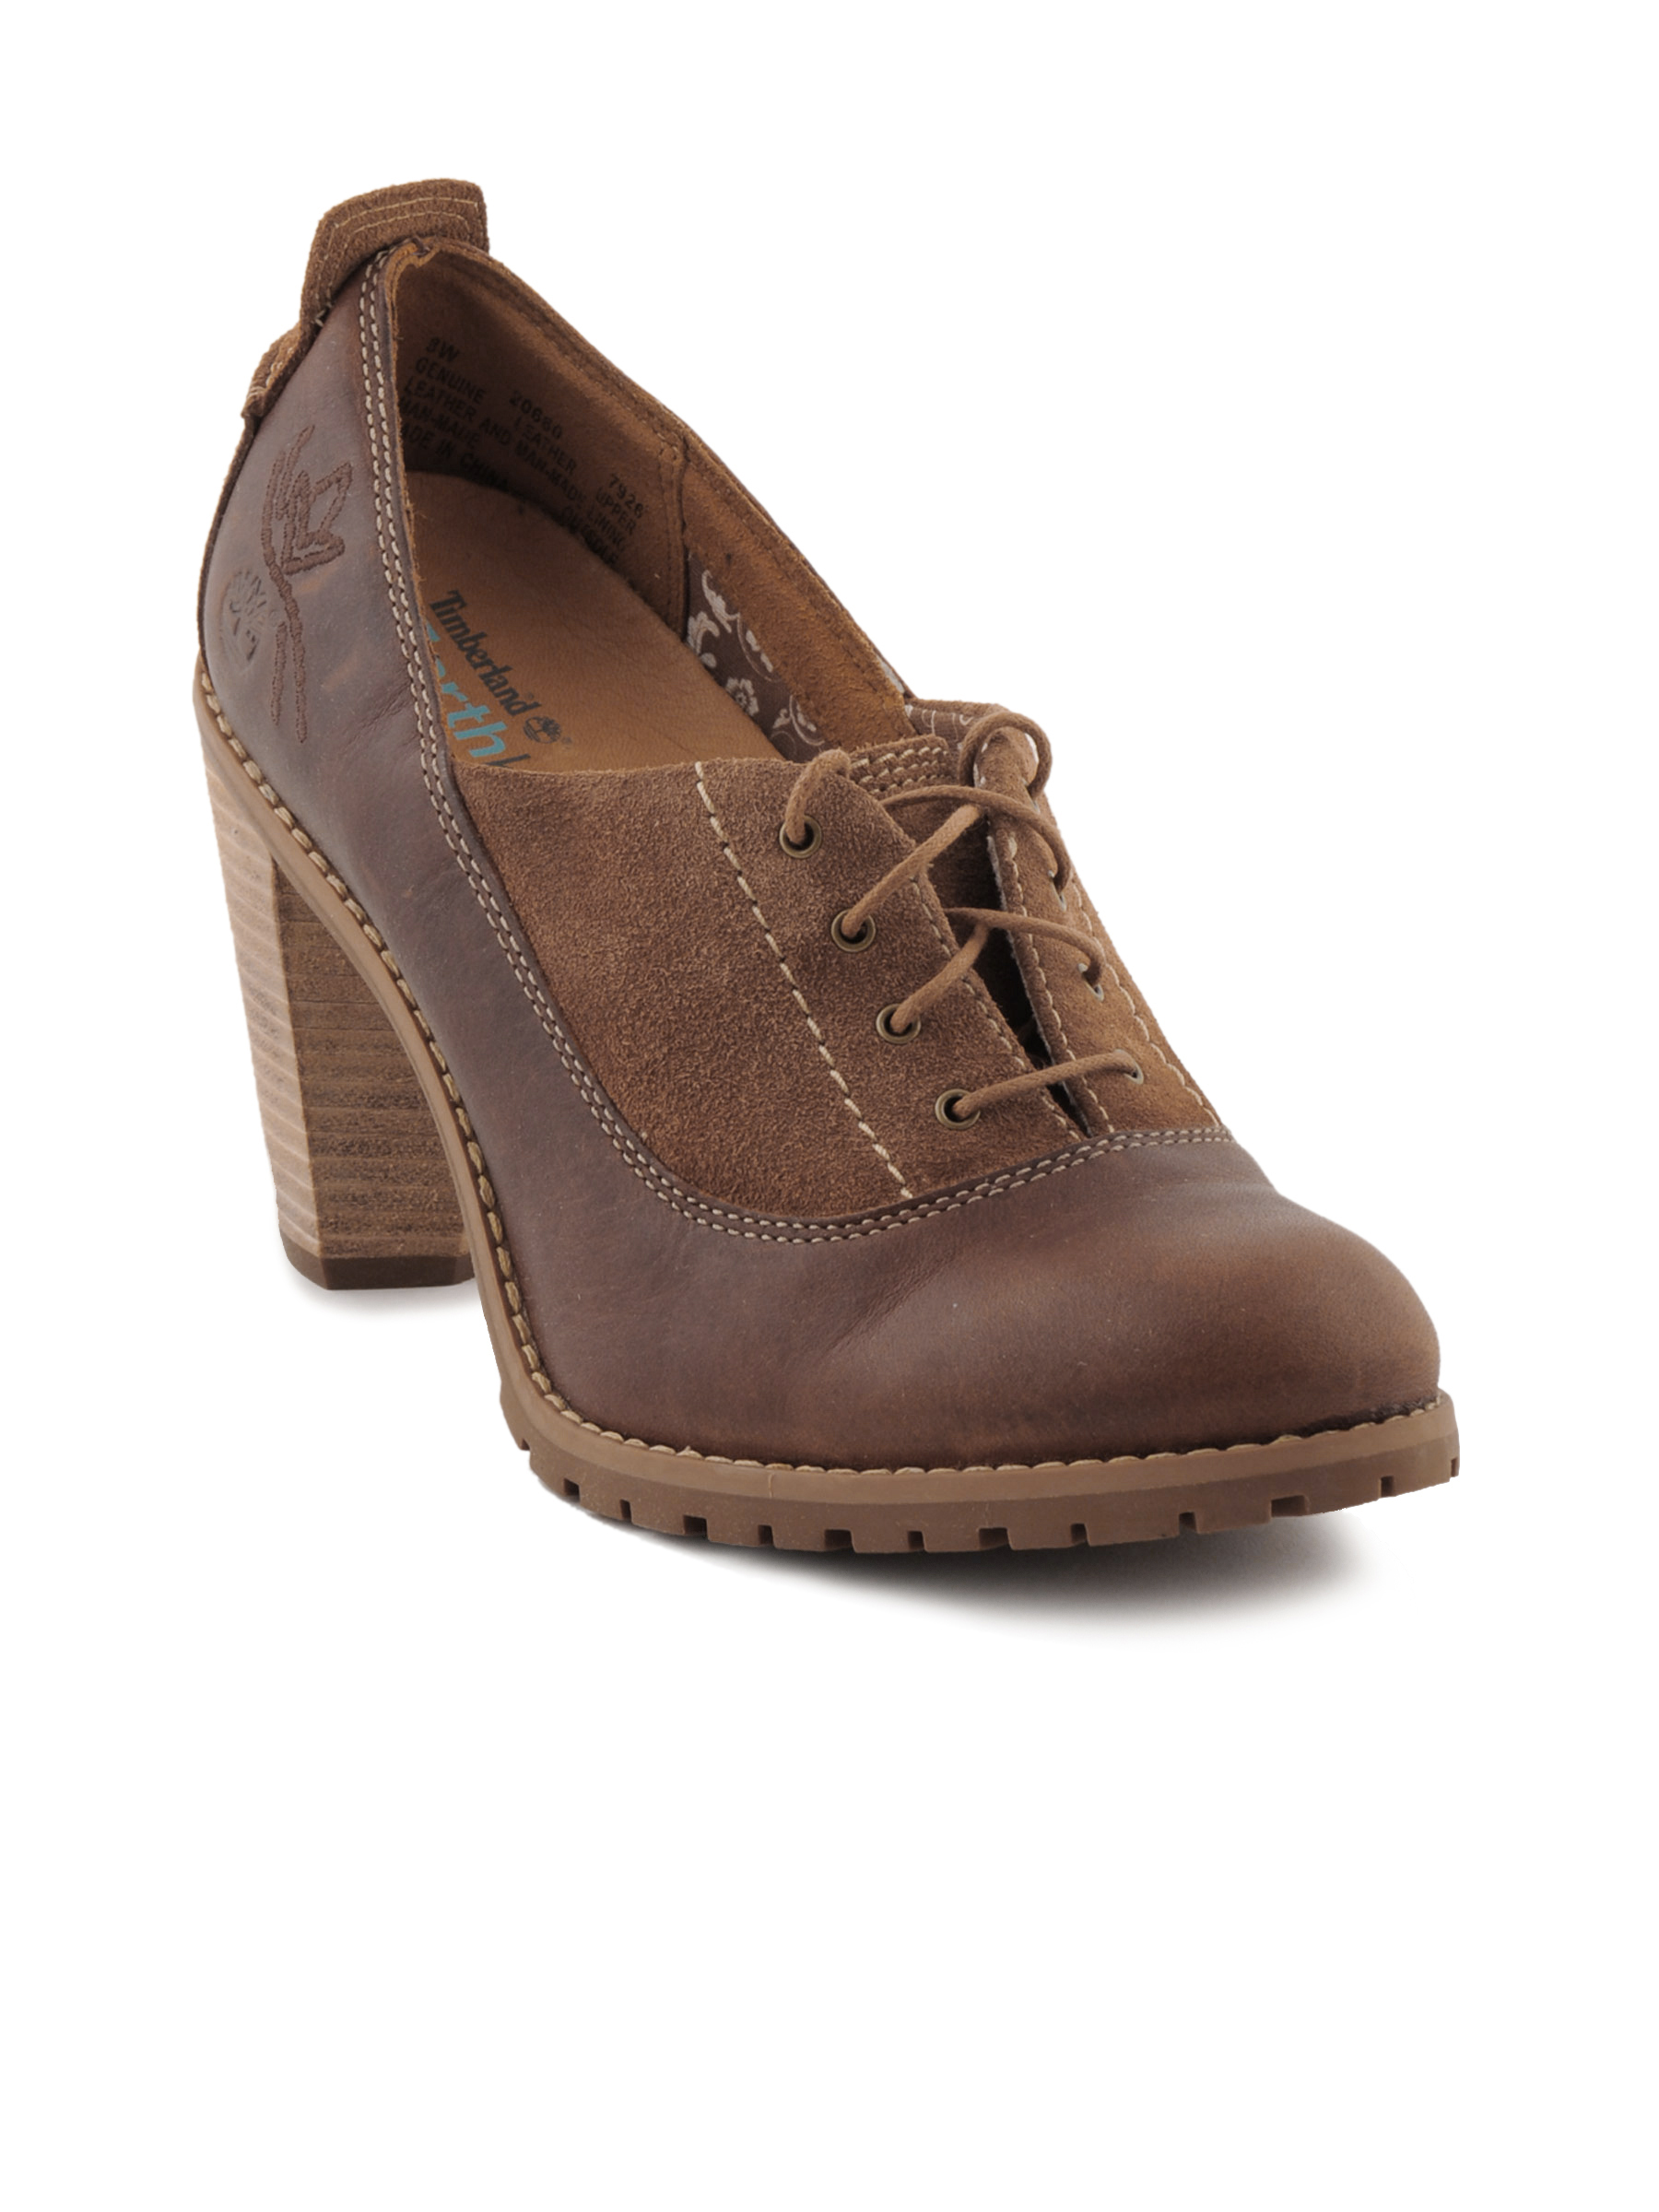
Timberland Women Chauncy ox  Casual Shoe
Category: Footwear / Shoes / Casual Shoes
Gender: Women
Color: Brown
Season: Fall 2011
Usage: Casual